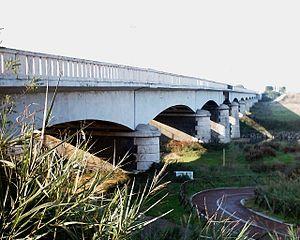
Le pont de Mezzocammino est une infrastructure qui permet de traverser la déviation du Tibre à Rome. Il a été réalisé près de Spinaceto, dans le Municipio XII, entre 1943 et 1951.